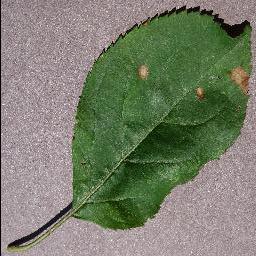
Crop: apple
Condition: black_rot